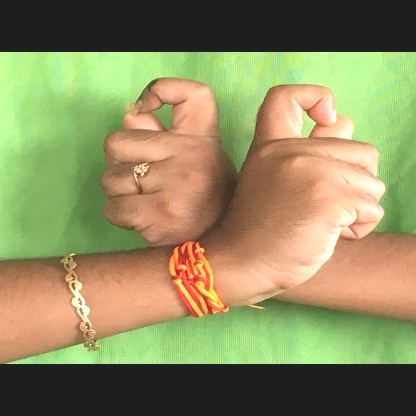
Mudra: Berunda